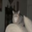
Label: cat